Carneys Creek, Queensland

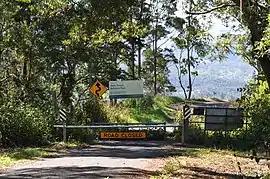
Entrance to Main Range National Park

Carneys Creek is a rural locality in the Scenic Rim Region, Queensland, Australia. It borders New South Wales. In the , Carneys Creek had a population of 71 people.